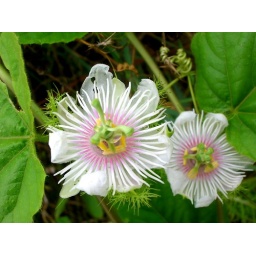
These two flowers belong to the gooseberry's distant family found in Malaysia.The ripe fruit is in yellow colour and is edible.